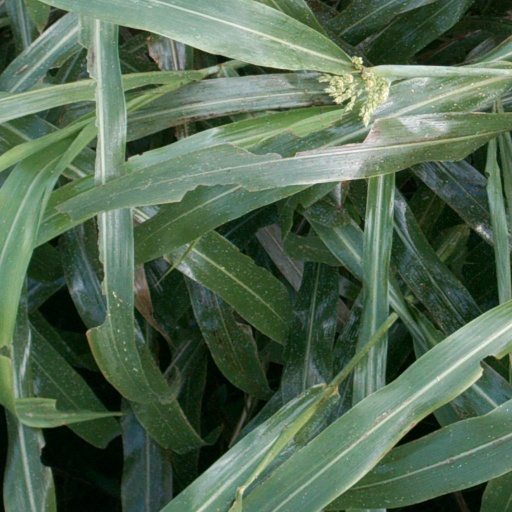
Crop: sorghum